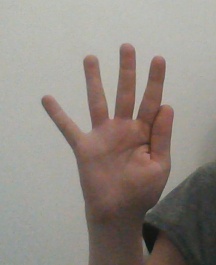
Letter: sheen